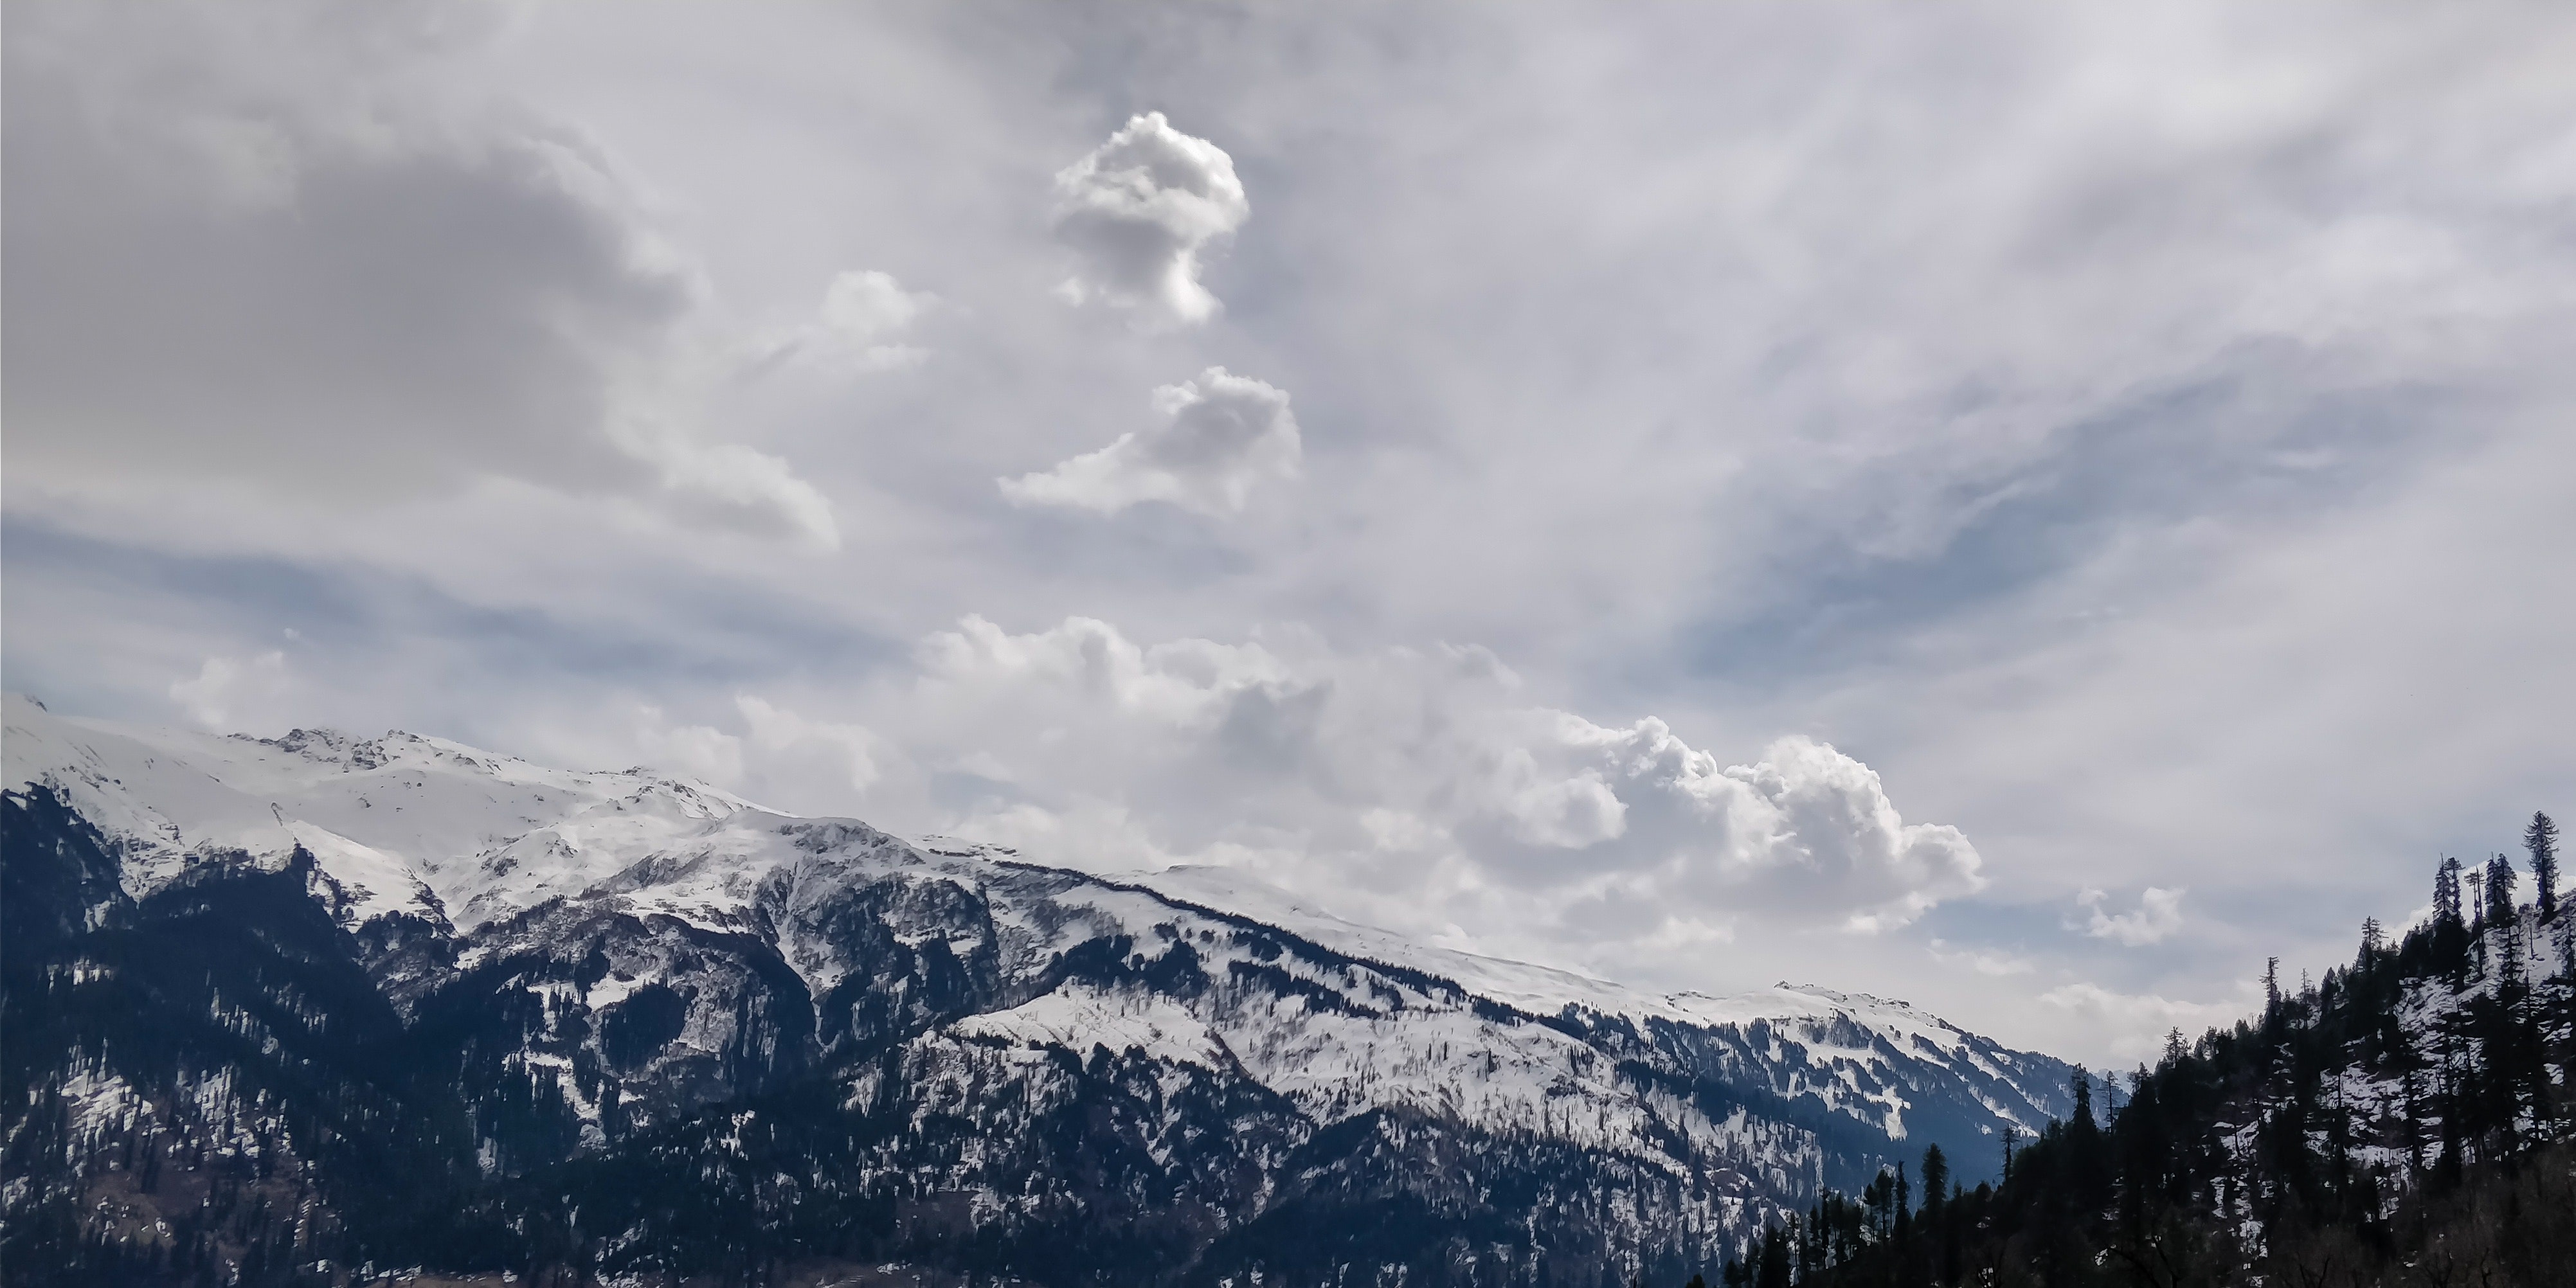
mountainous landforms, sky, mountain, mountain range, cloud, ridge, highland, massif, alps, wilderness, cumulus, snow, fell, geological phenomenon, hill station, summit, hill, mount scenery, winter, meteorological phenomenon, landscape, photography, glacier, glacial landform